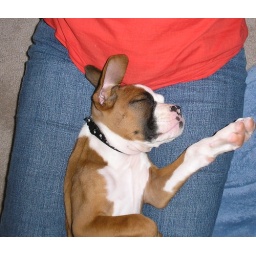
Best seat in the house